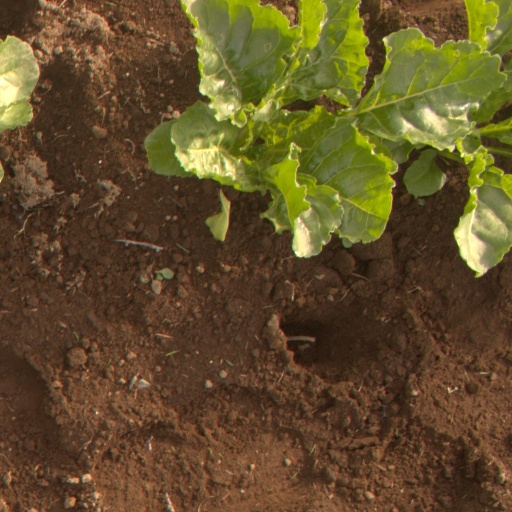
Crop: sugar beet